Wolfe Island Wind Farm

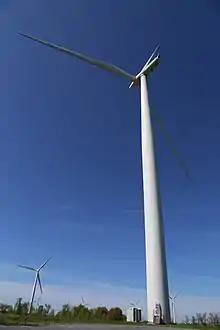
This is one of the many wind turbines on Wolfe Island, Ontario, Canada.

Wolfe Island Wind Farm is a large wind farm project located on Wolfe Island, Ontario (near Kingston, Ontario). The wind farm became operational on June 29, 2009. It is owned and operated by Canadian Hydro Developers, Inc., through its subsidiary Canadian Renewable Energy Corporation (CREC). The power will be purchased by Hydro One for distribution to consumers.